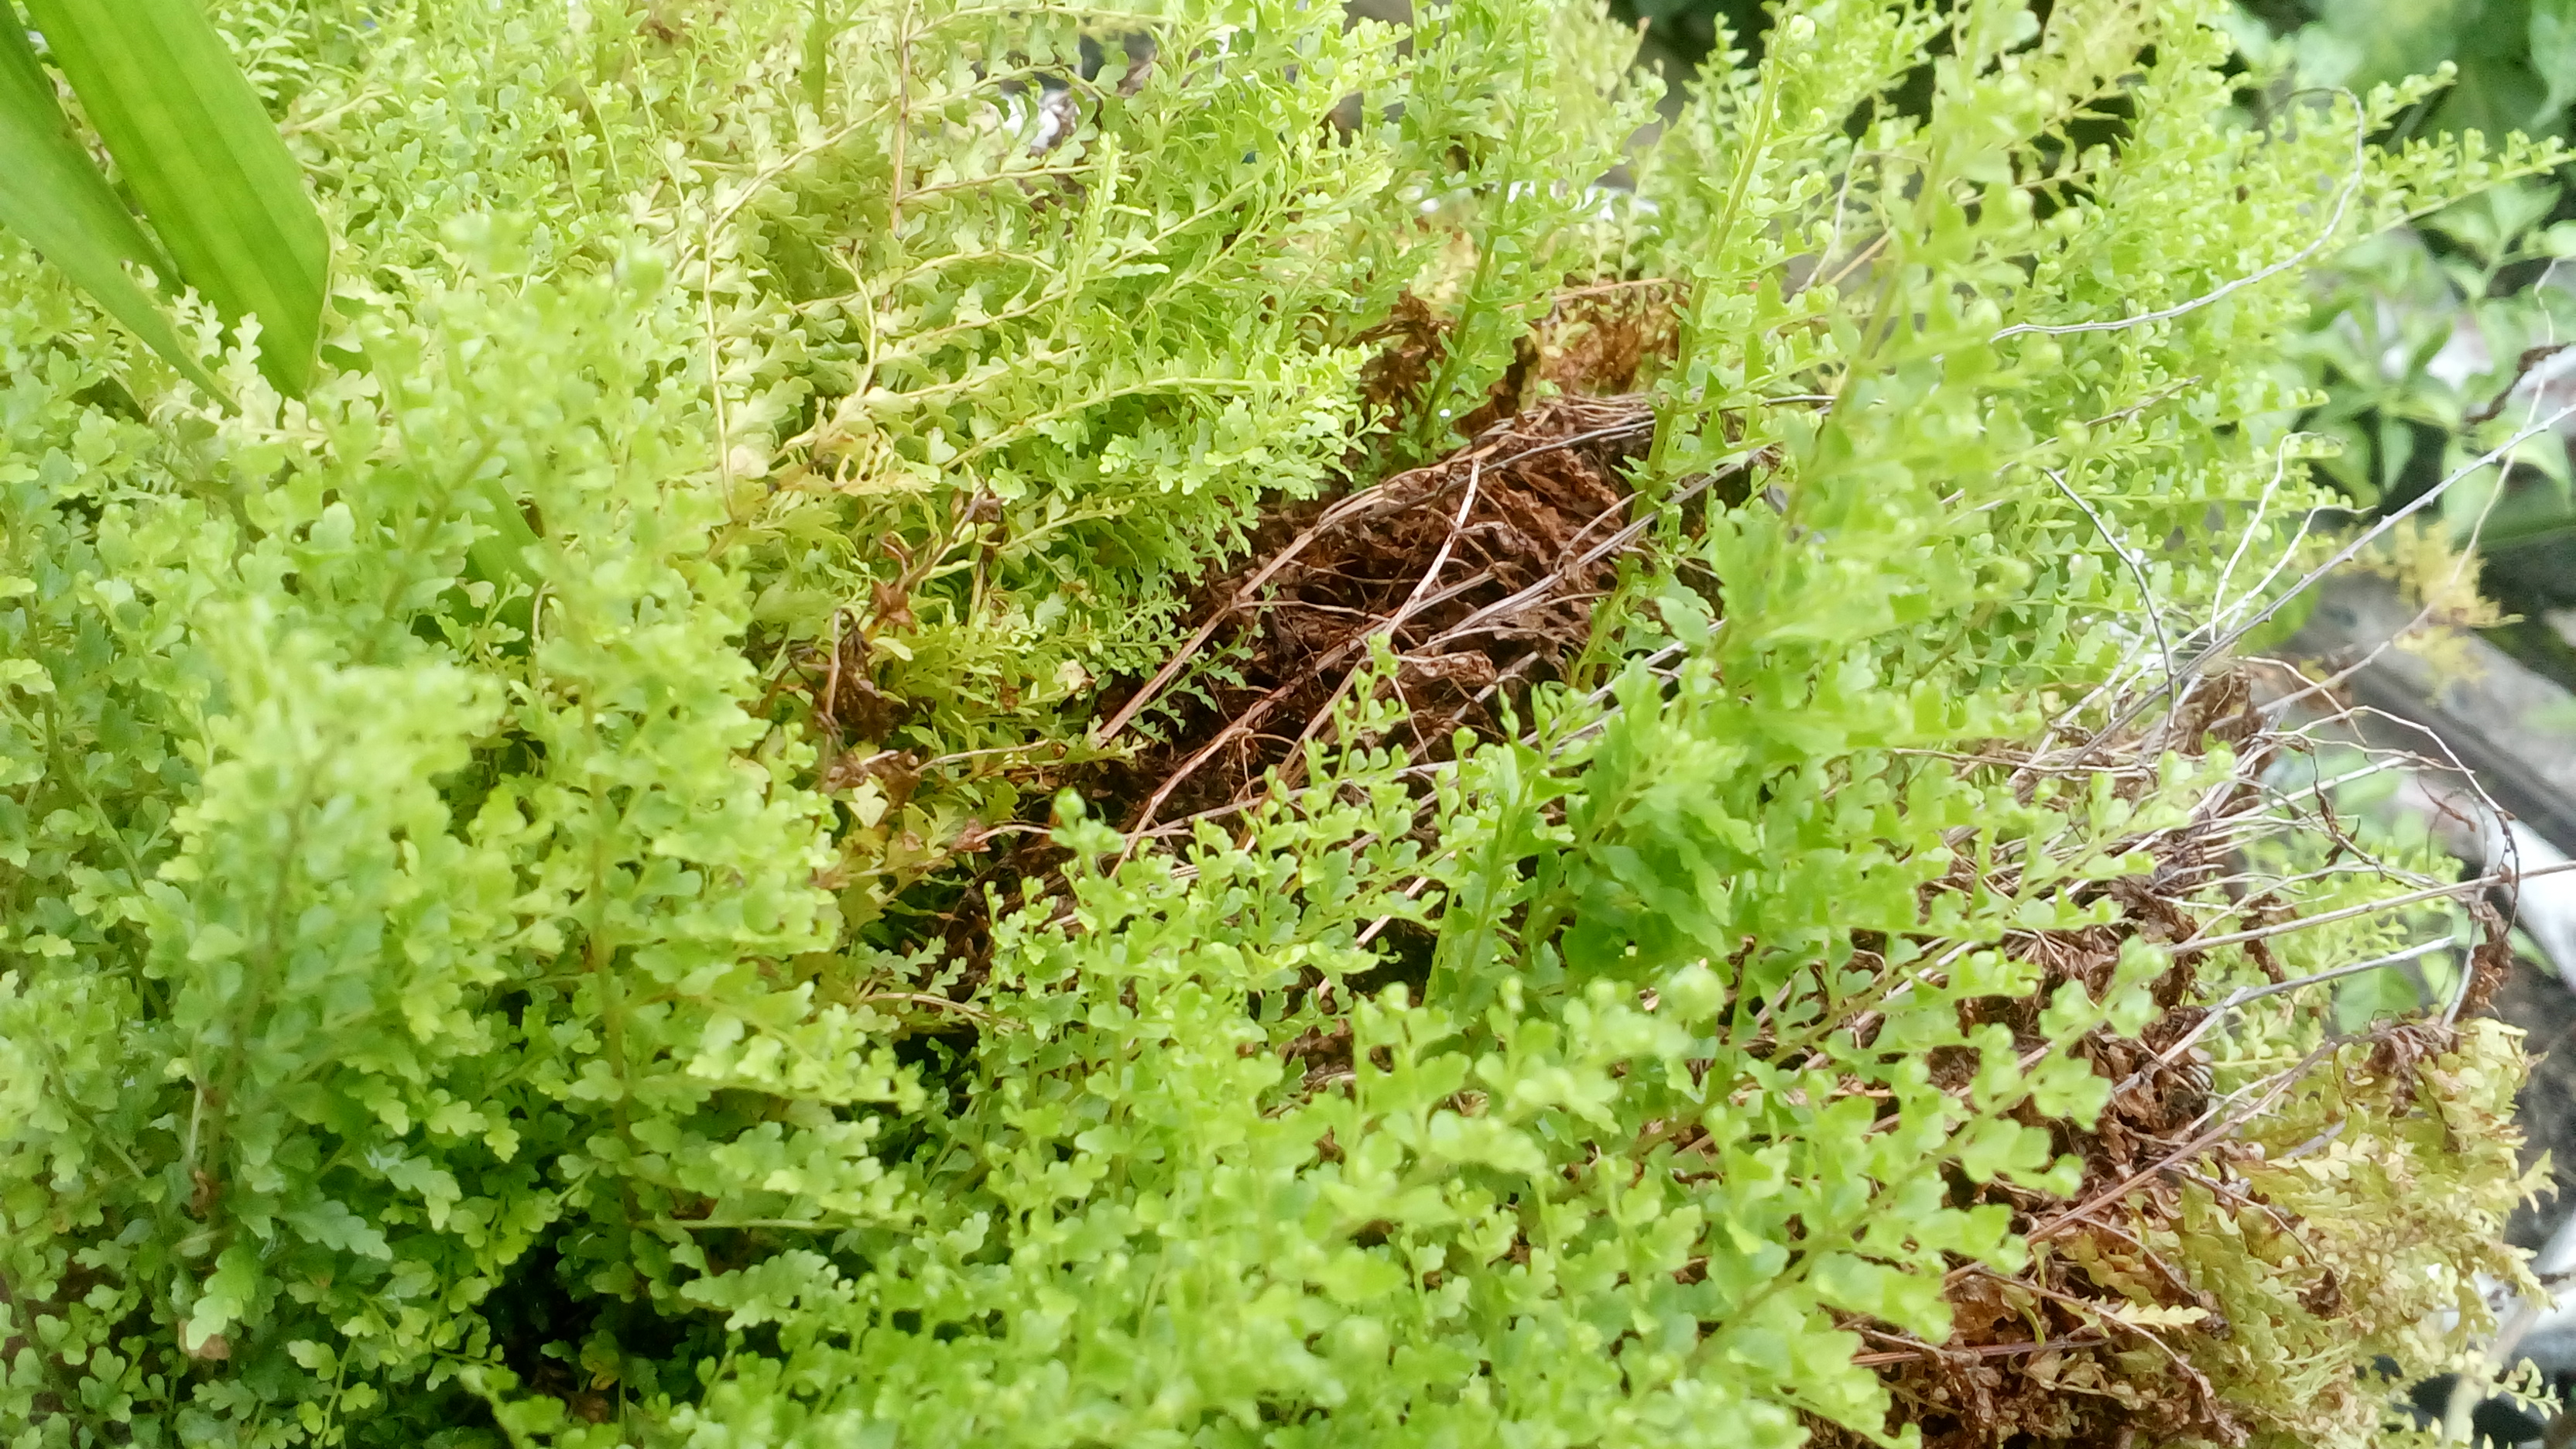
grass, vegetation, ecosystem, nature reserve, plant, biome, herb, shrubland, plant community, wildlife